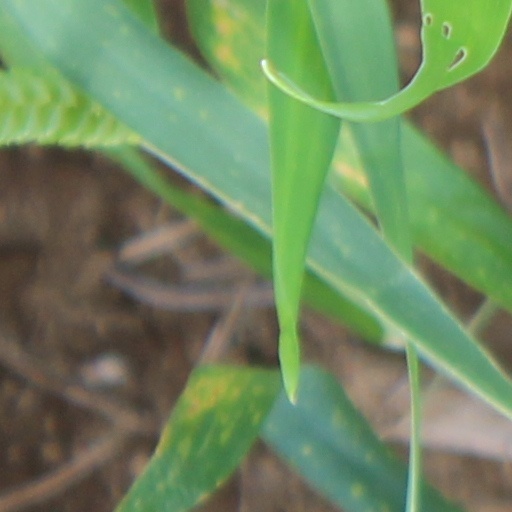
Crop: wheat